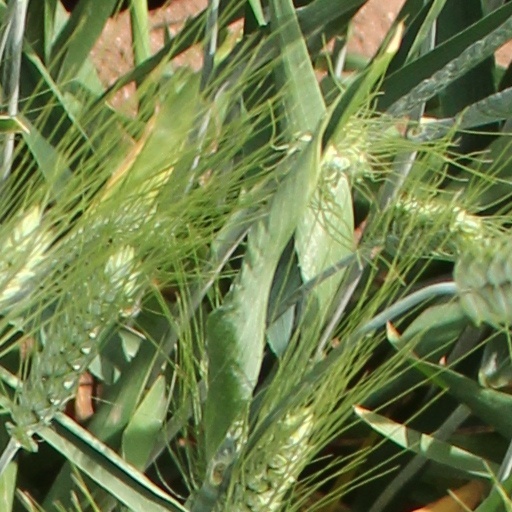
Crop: wheat